Oak Hill Cemetery (Lewistown, Illinois)

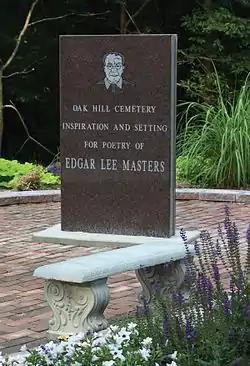
Edgar Lee Masters memorial at the south entrance to Oak Hill Cemetery

Oak Hill Cemetery is located in the city of Lewistown, Illinois. It lies along Illinois Route 97 and 100 in the 1000 block of North Main Street. The south part of the cemetery is on the National Register of Historic Places.